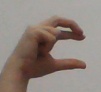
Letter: thal